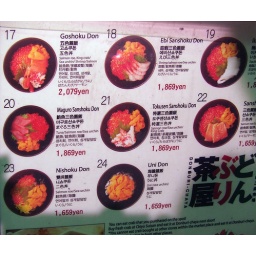
Menu in fish market restaurant